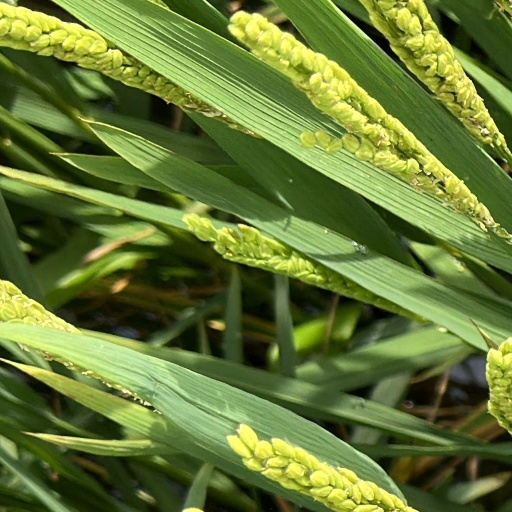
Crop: rice